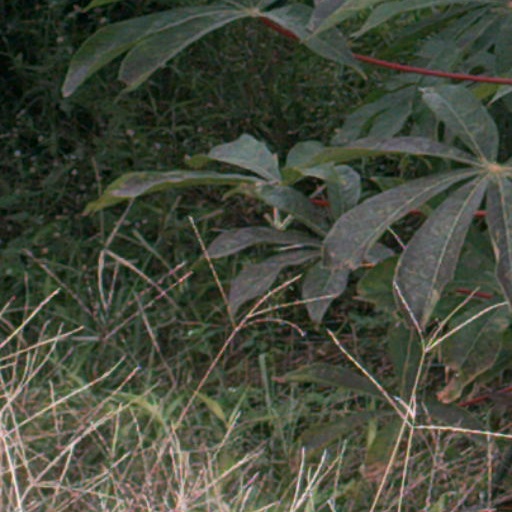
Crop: cassava